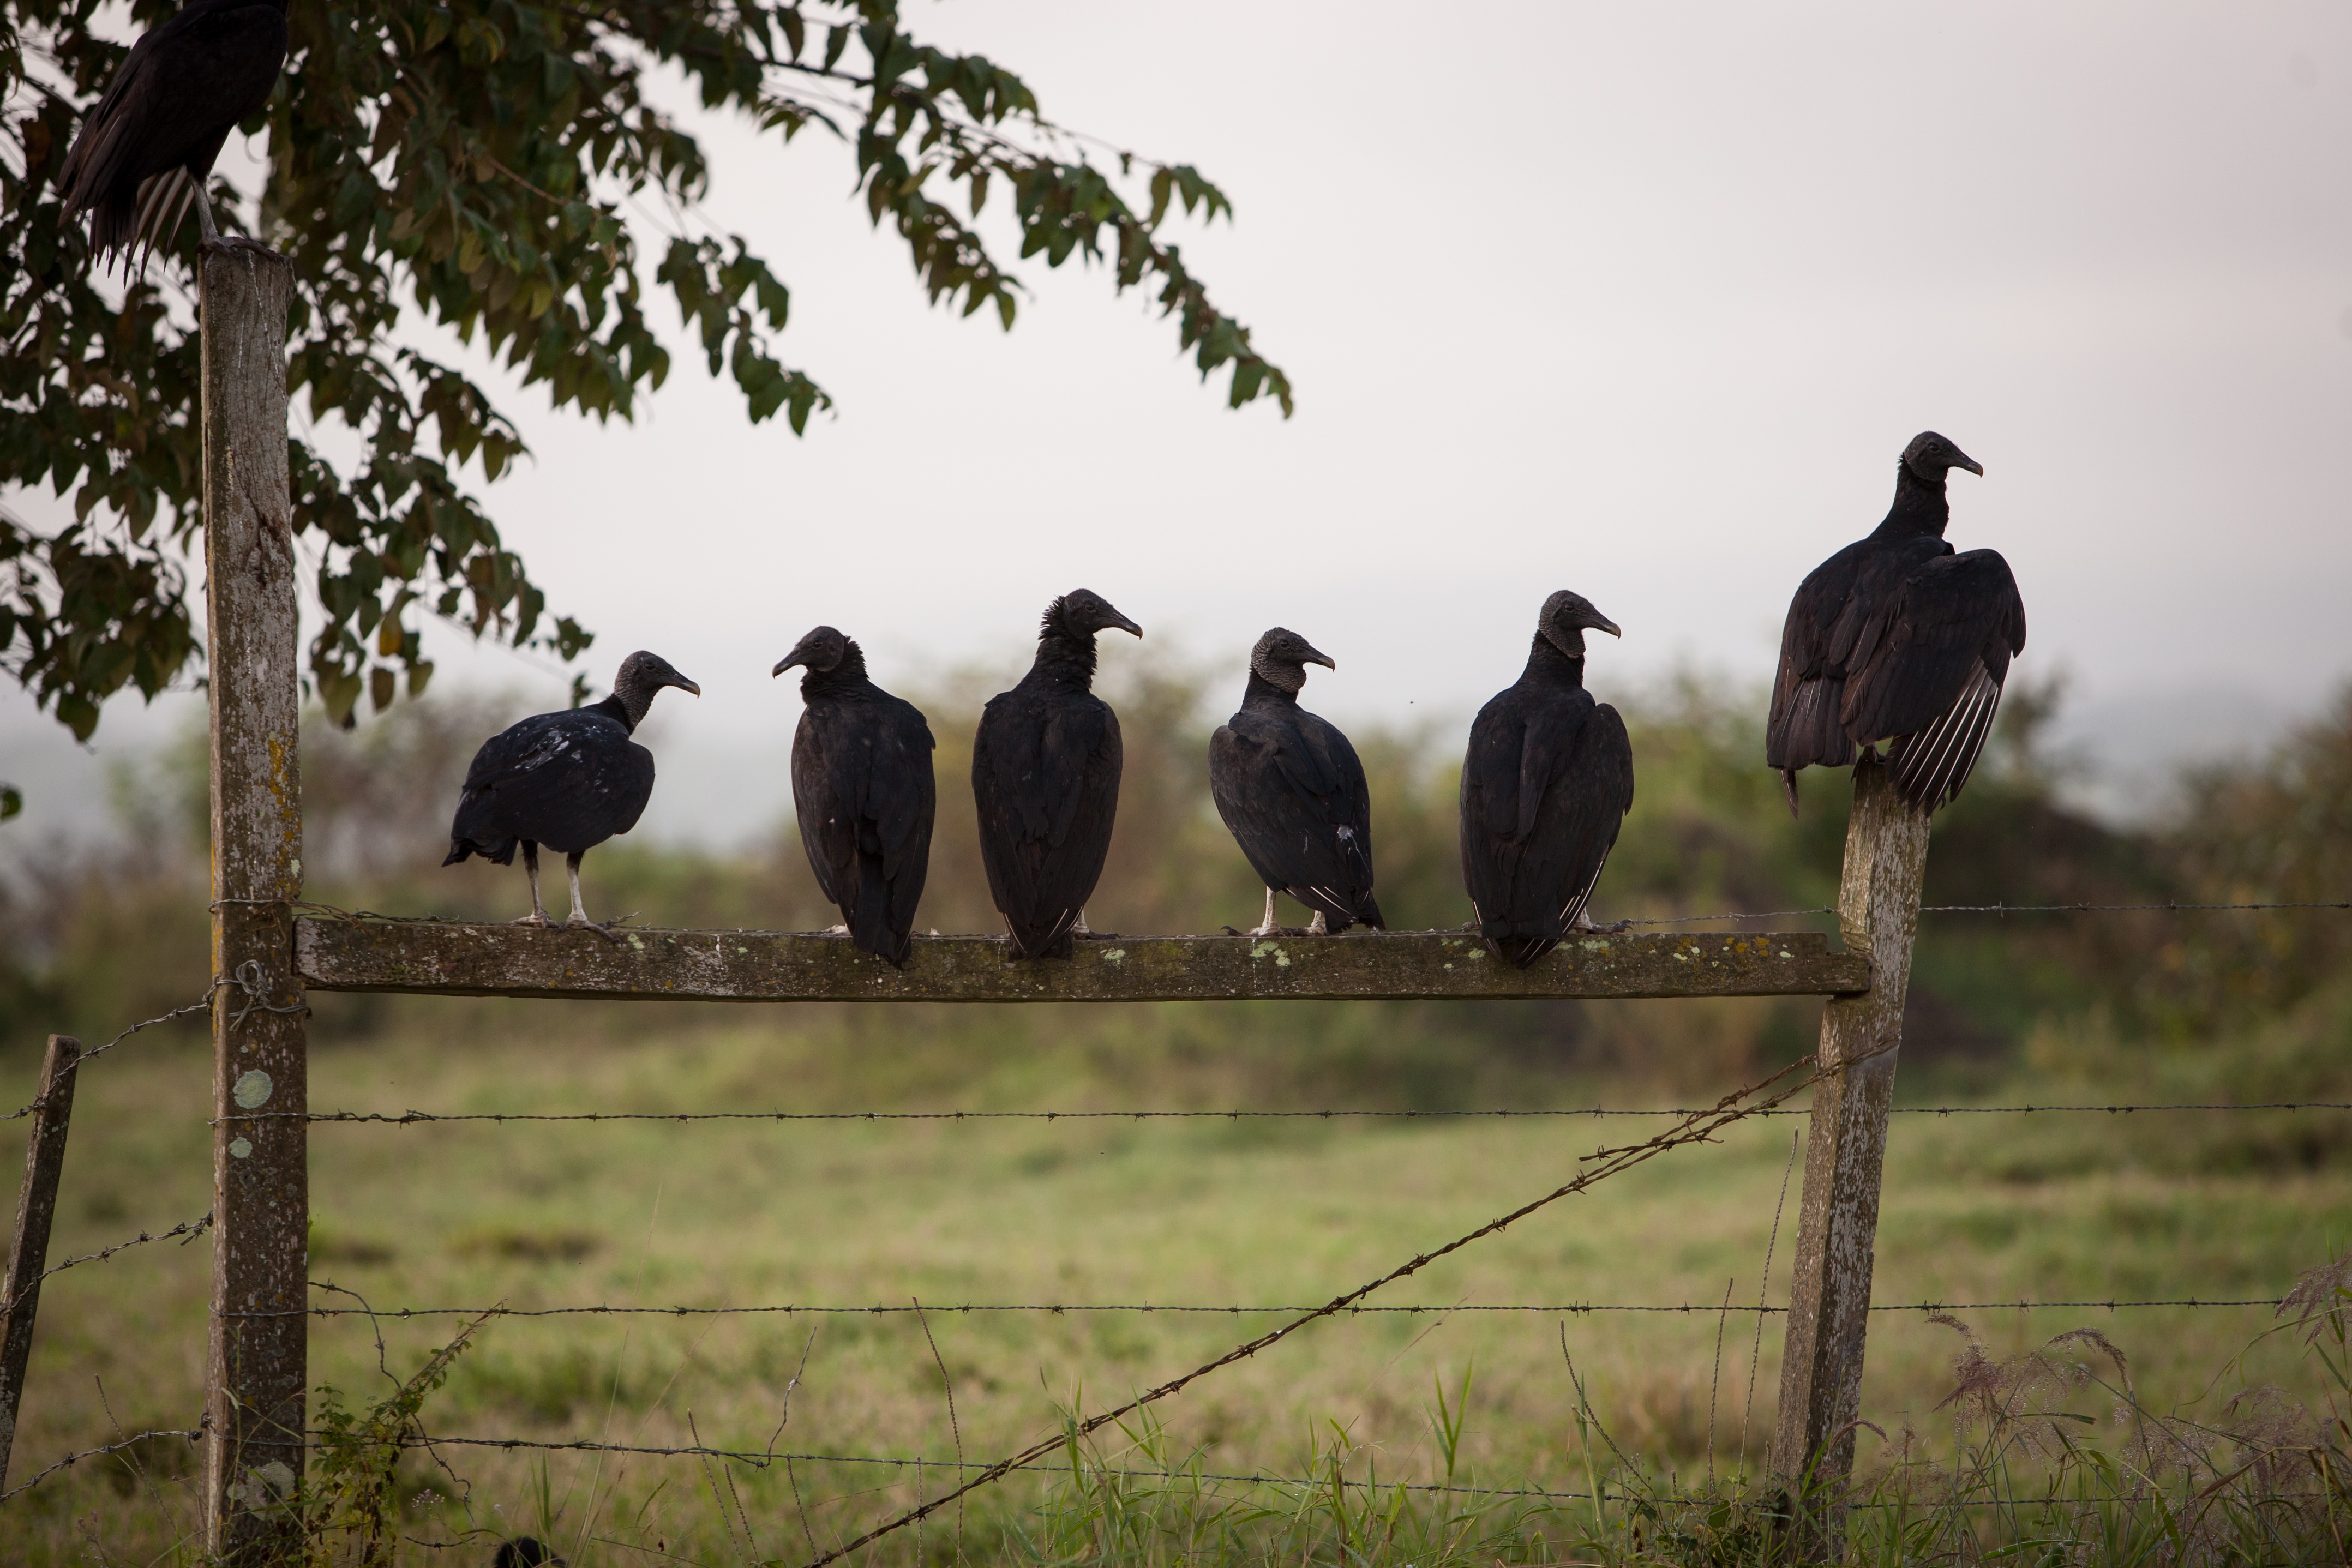
landscape, tree, nature, grass, bird, fence, group, sky, wildlife, beak, club, predator, avian, fauna, birds, vulture, gang, birds of prey